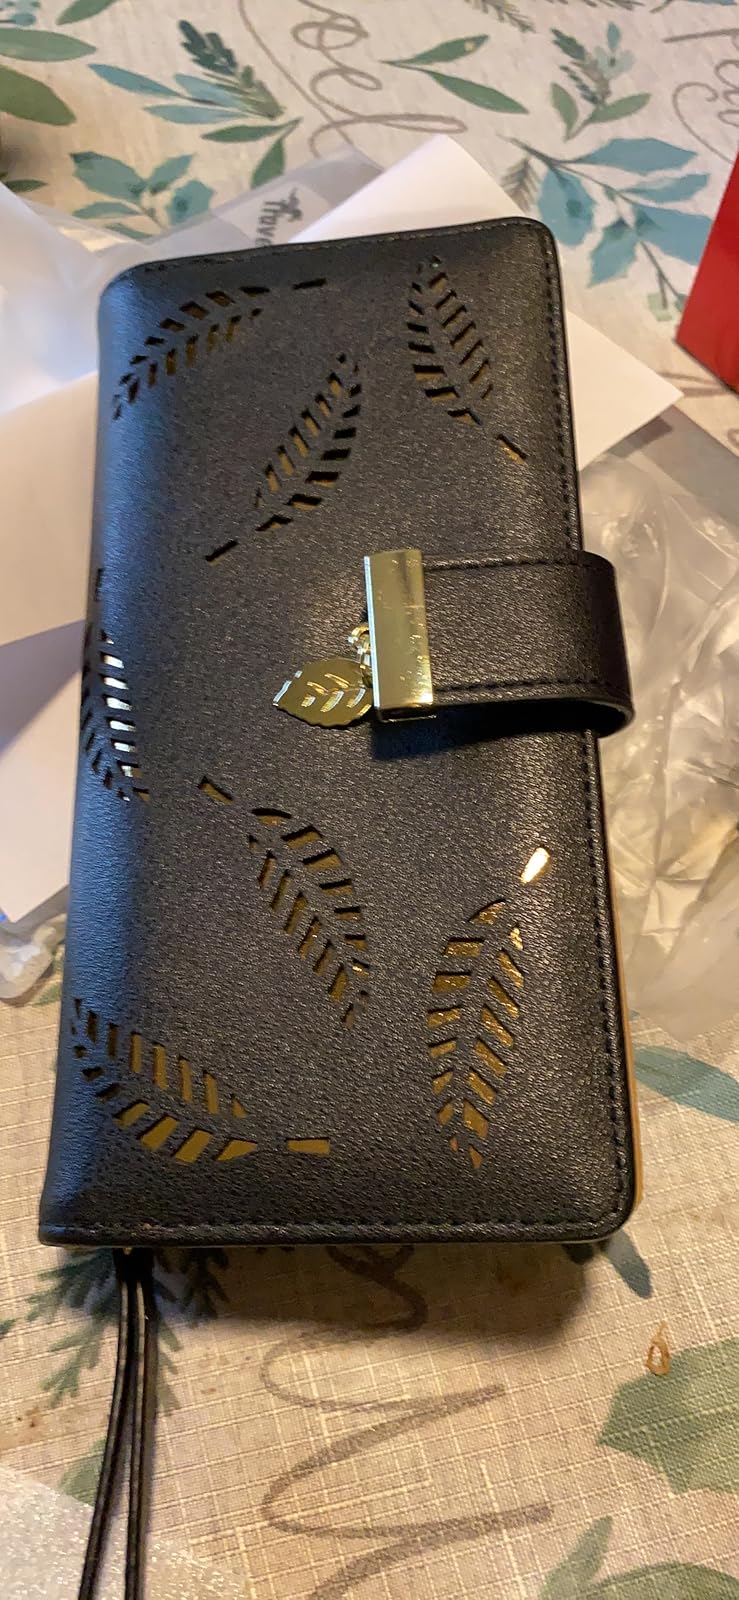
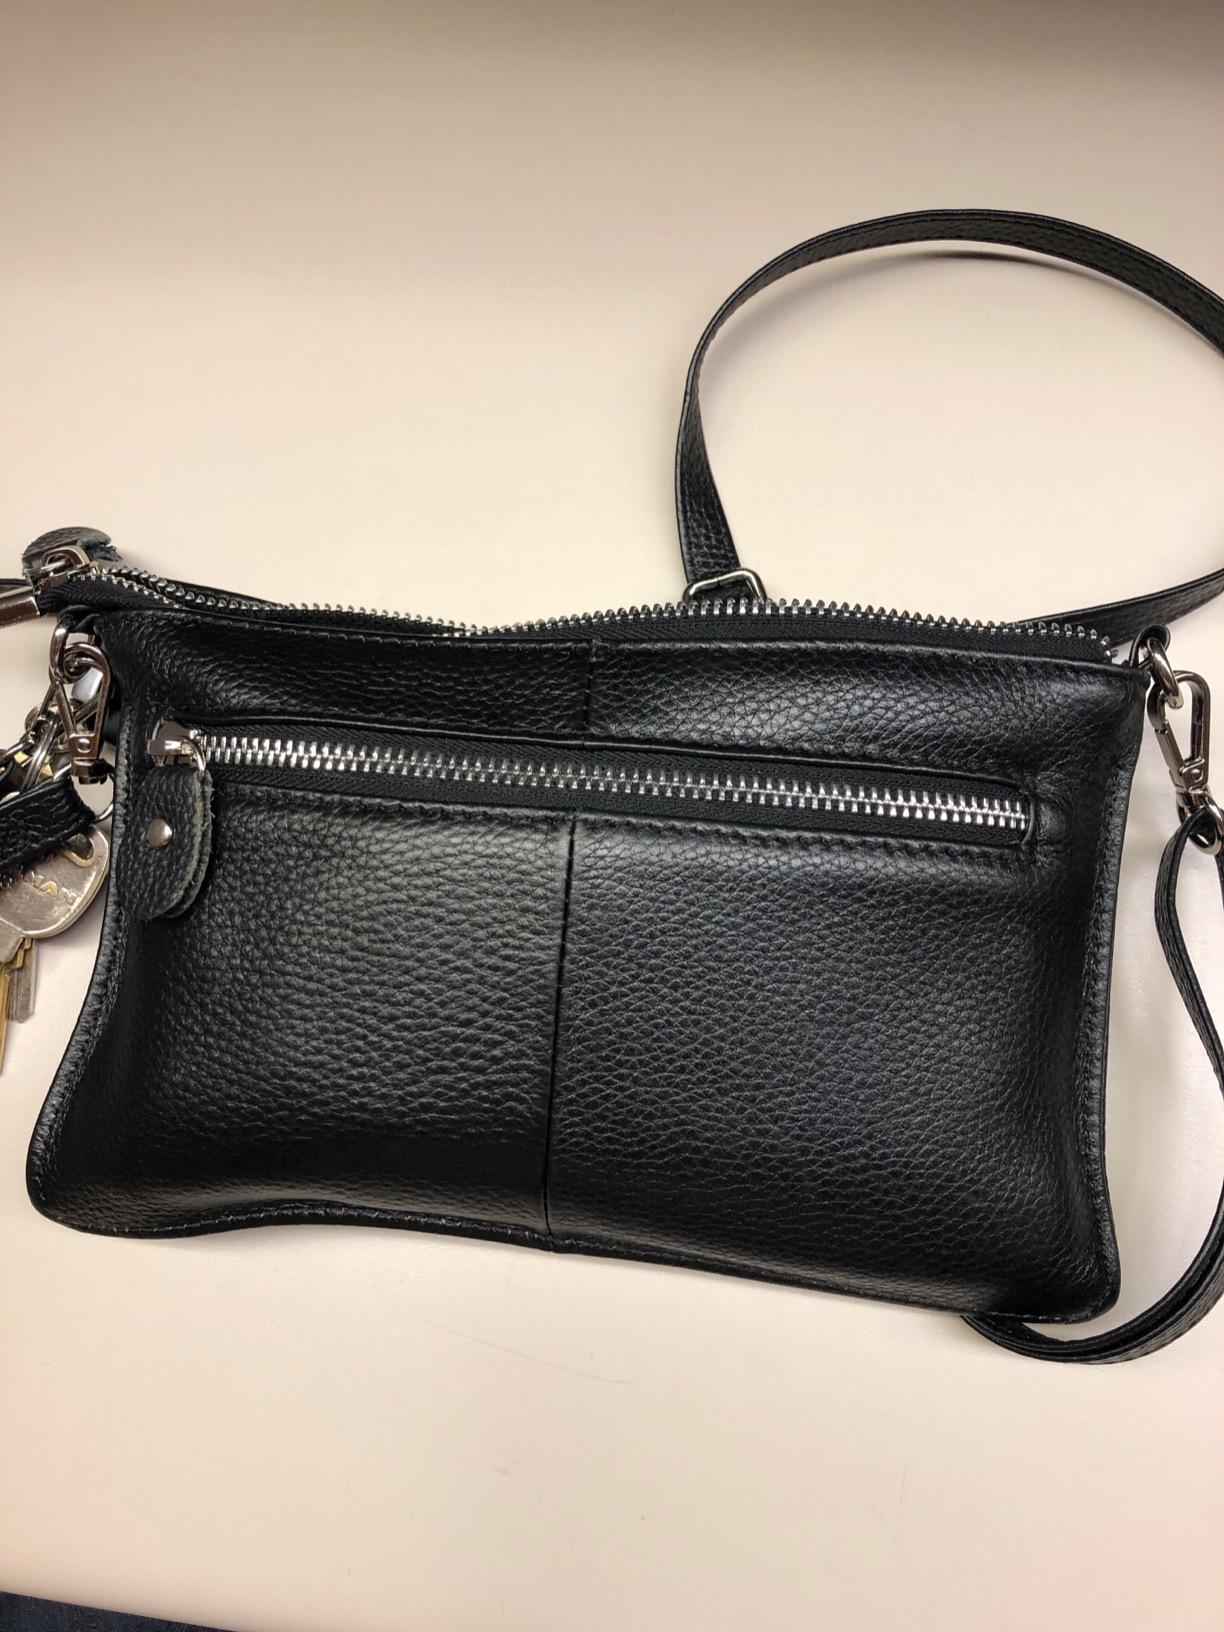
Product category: accessories_handbag
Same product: no